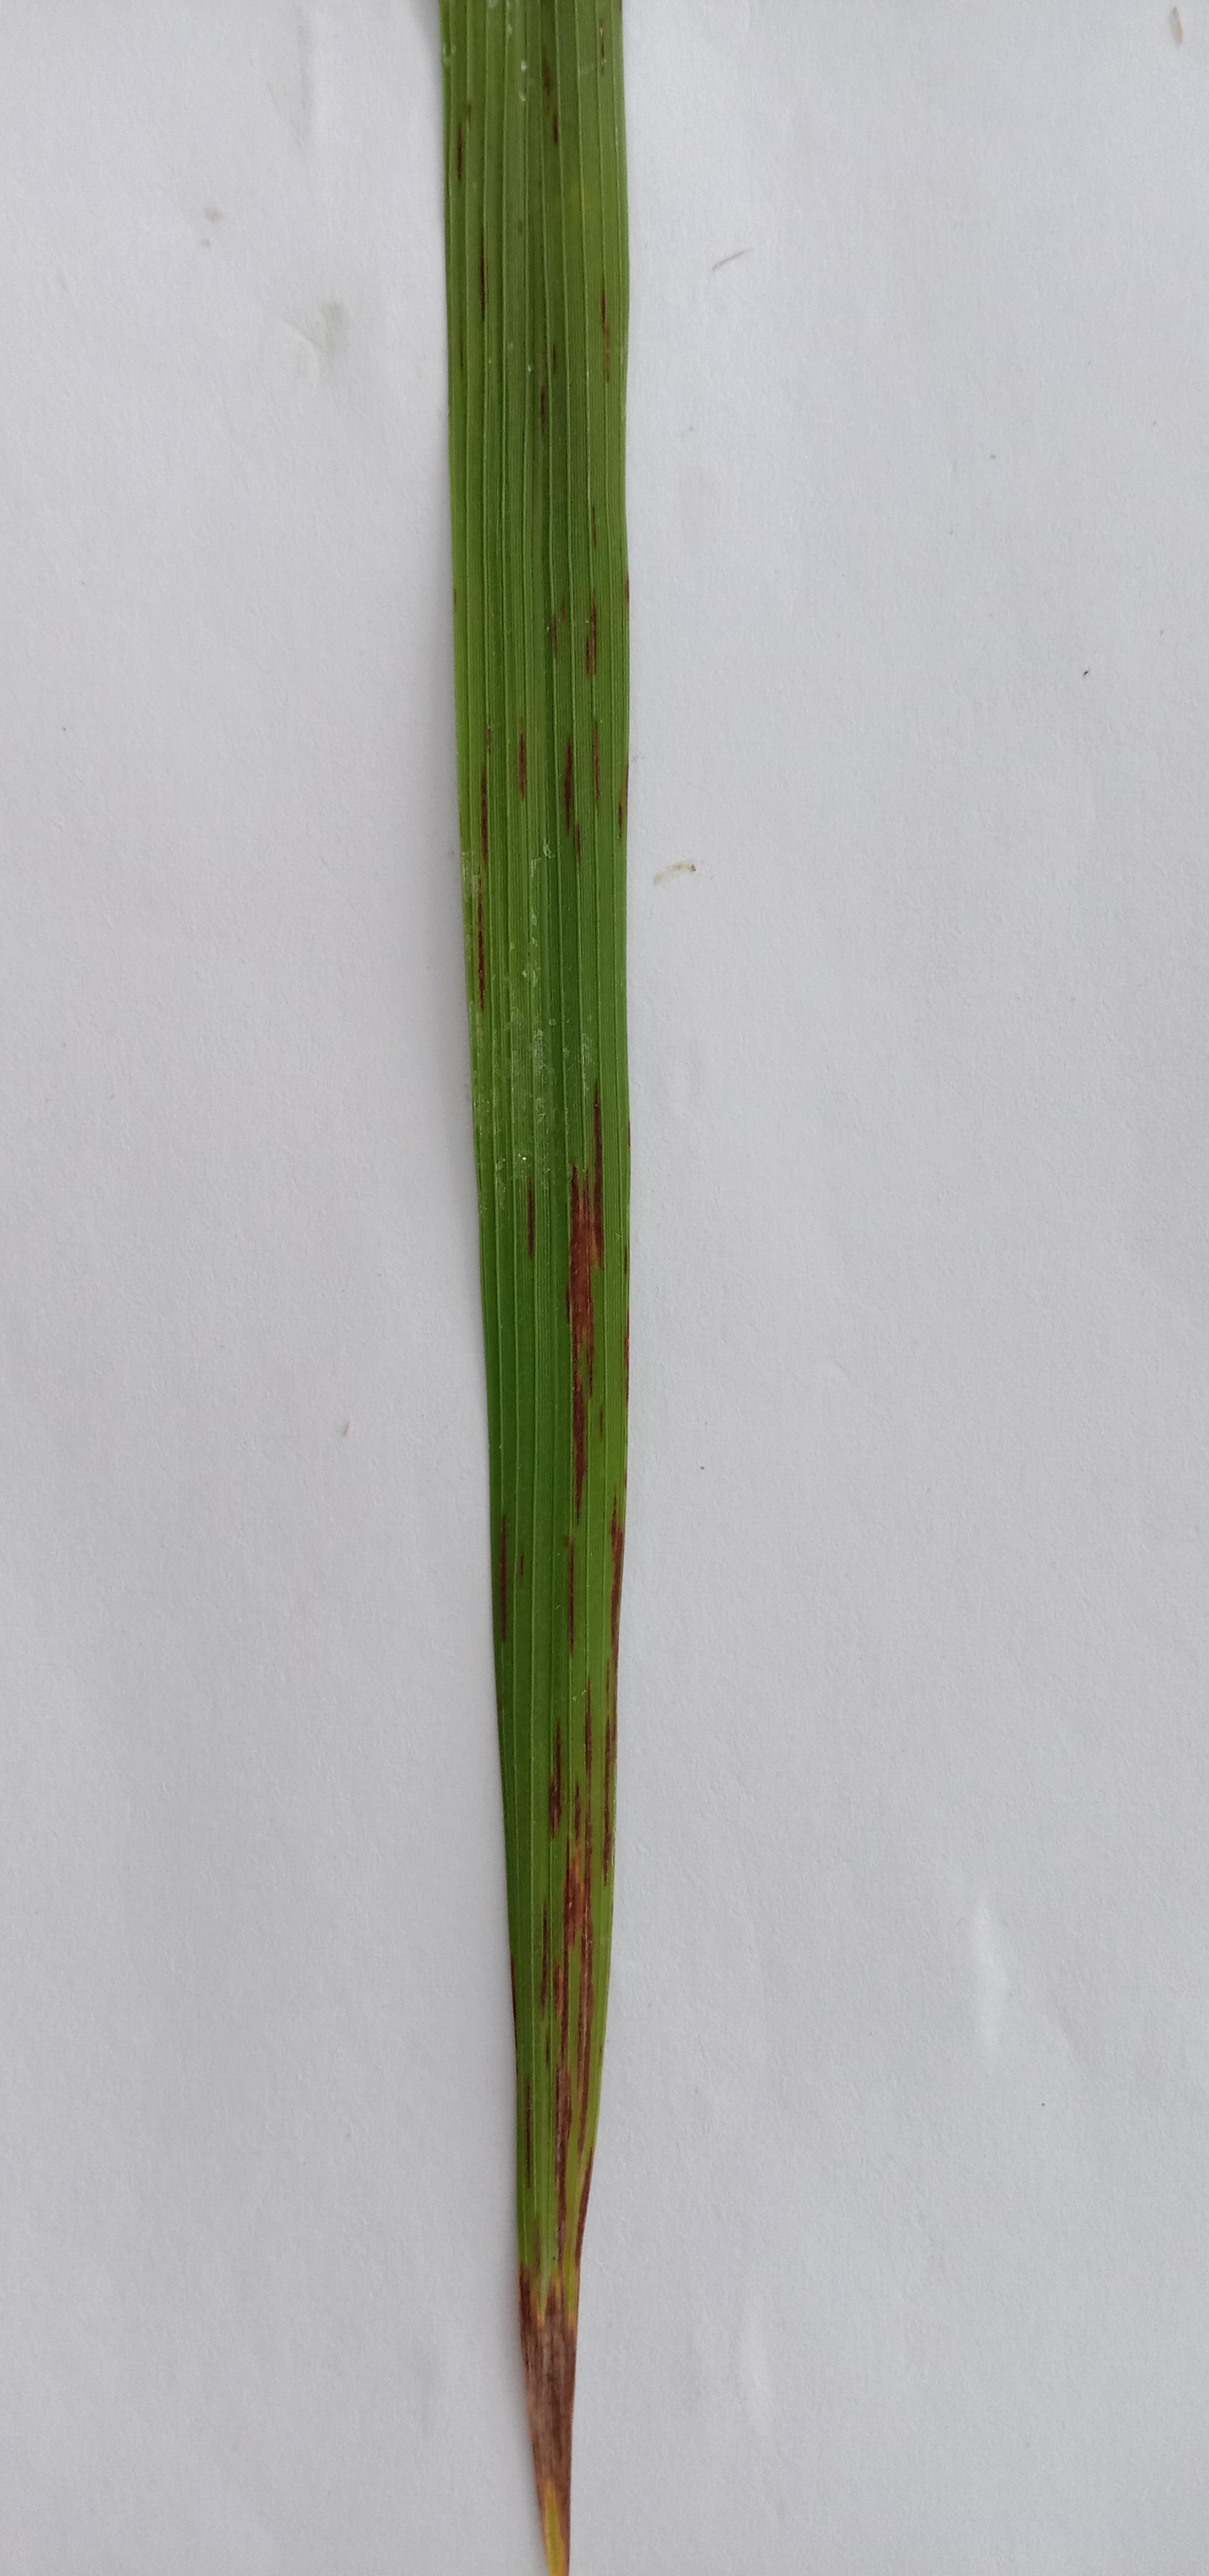
Label: Rice___Leaf_Blast